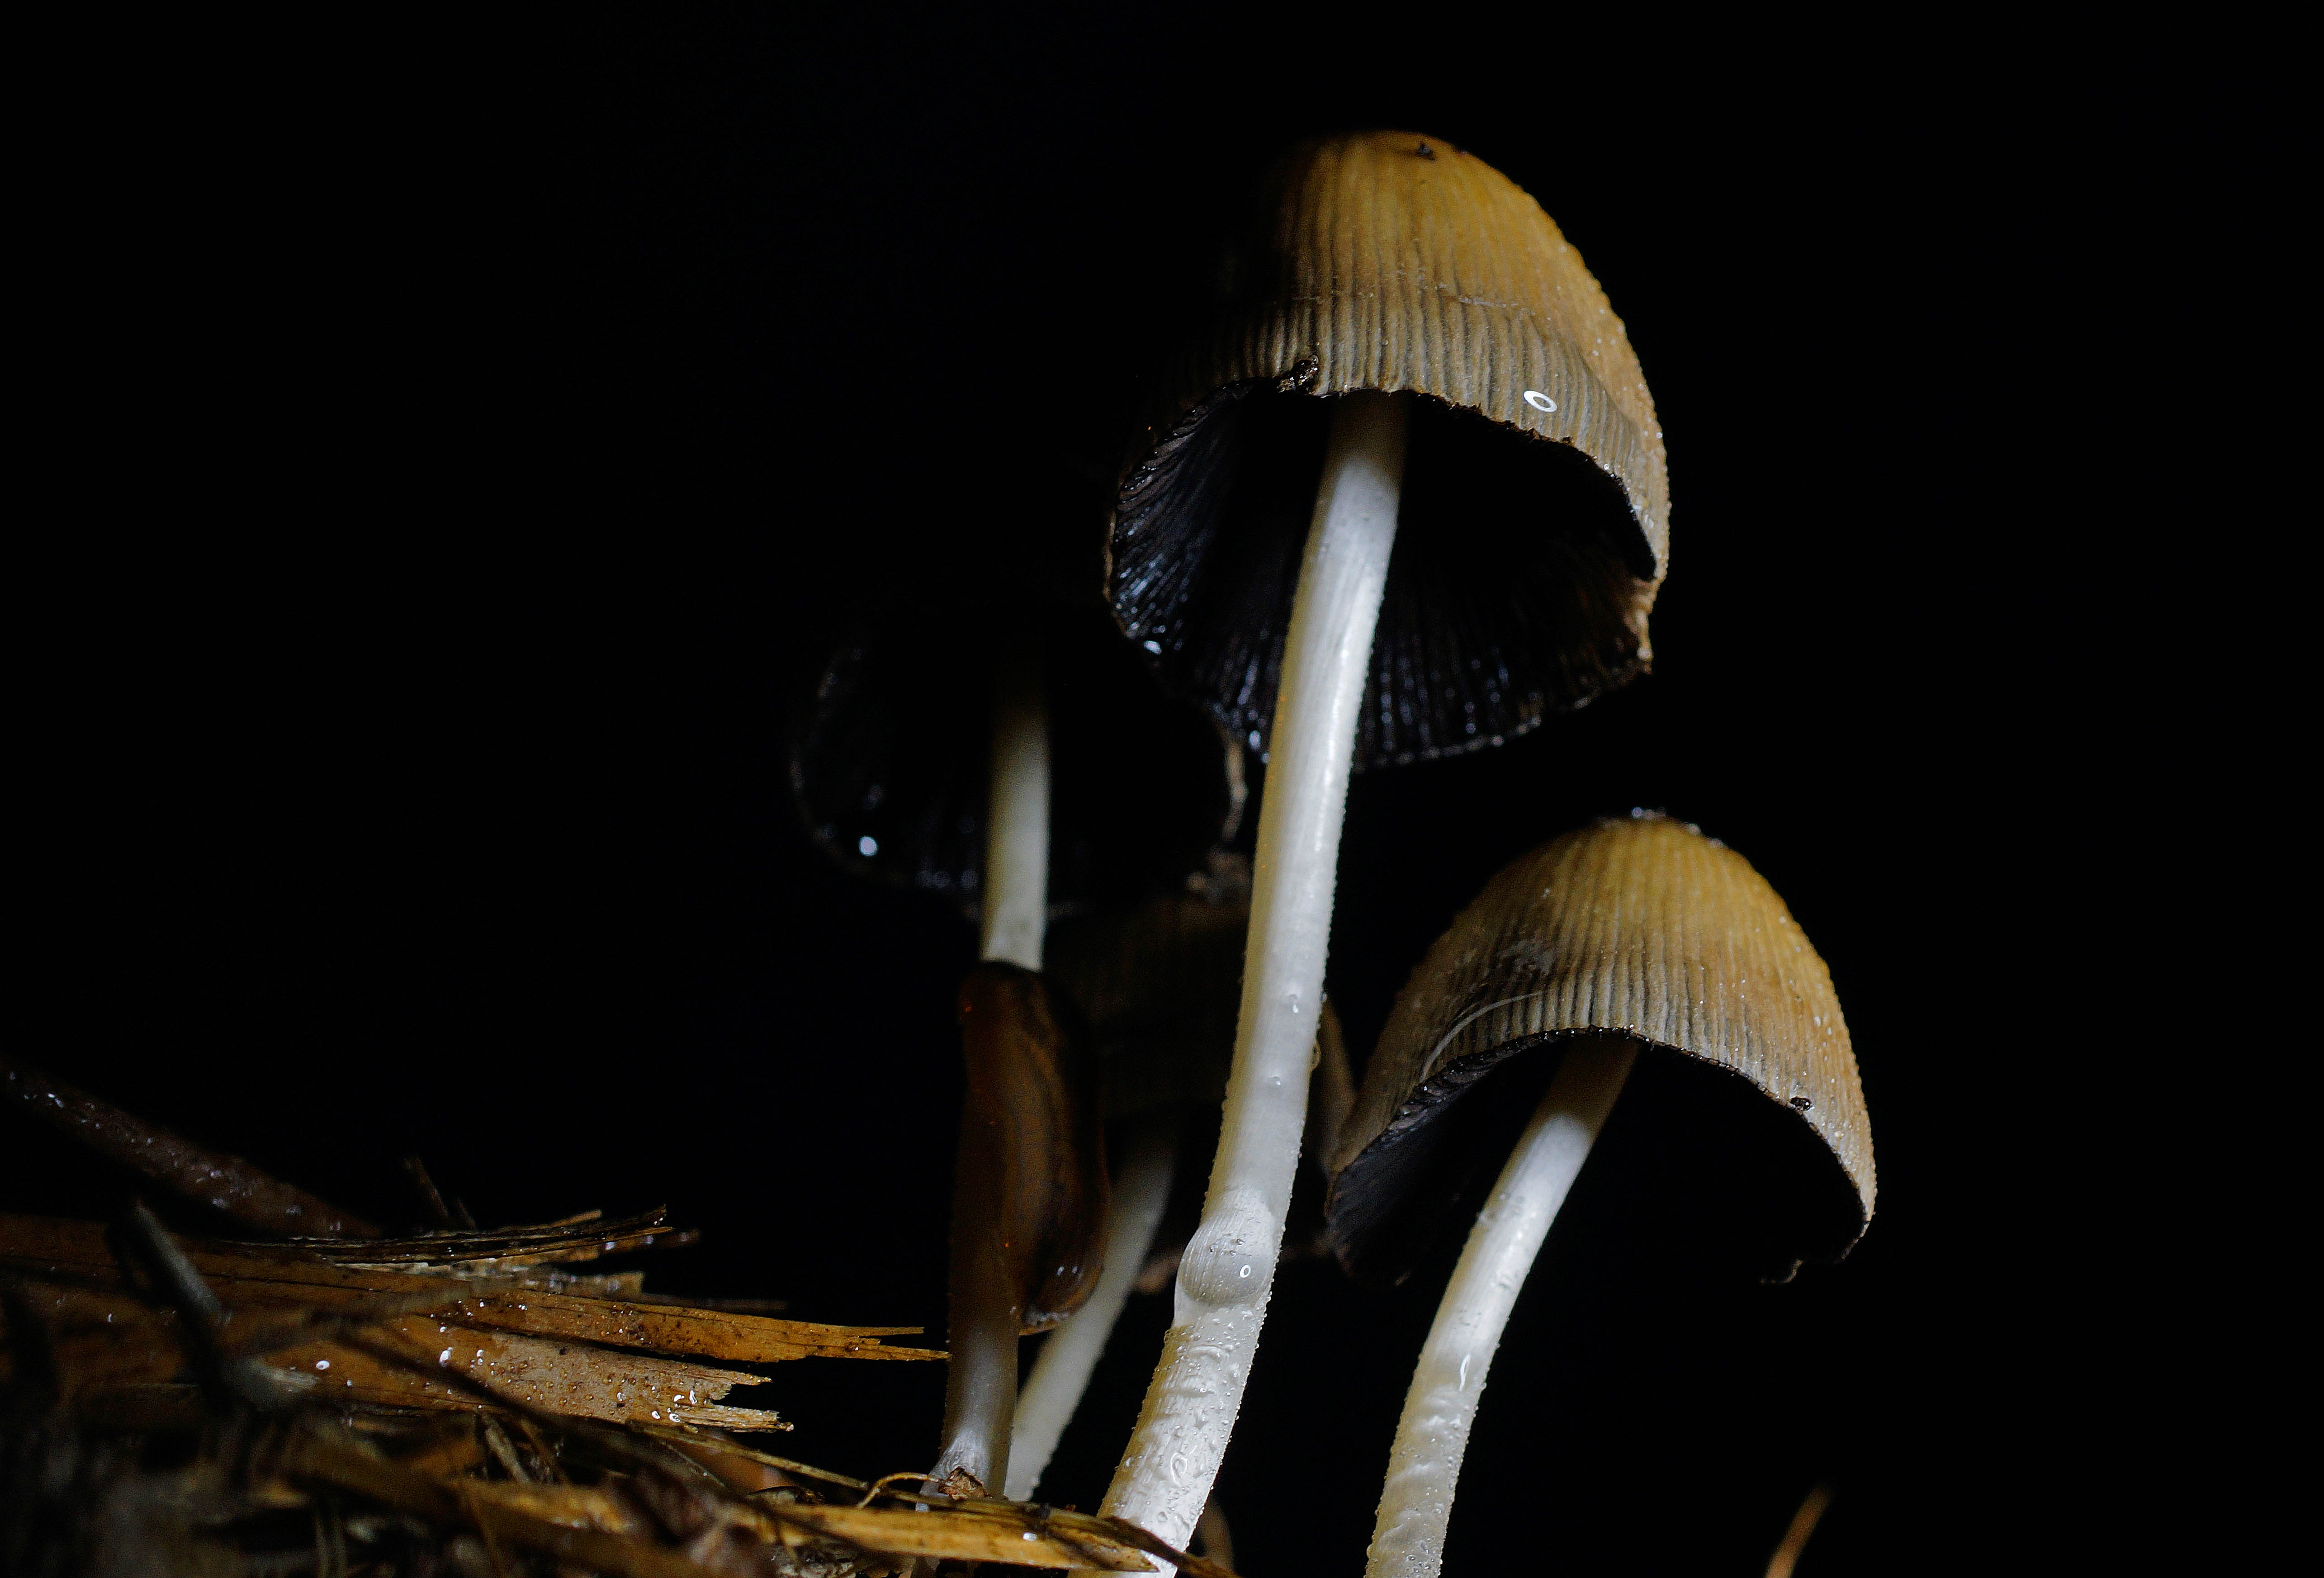
nature, light, night, photo, macro, darkness, close up, 100mm, mushrooms, naturaleza, setas, a77, minolta, g, ggl1, gaby1, xovesphoto, sonya77, minolta100mm, gphoto, xelodegalicia, macro photography, gabrielcoru a